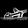
Label: Sandal